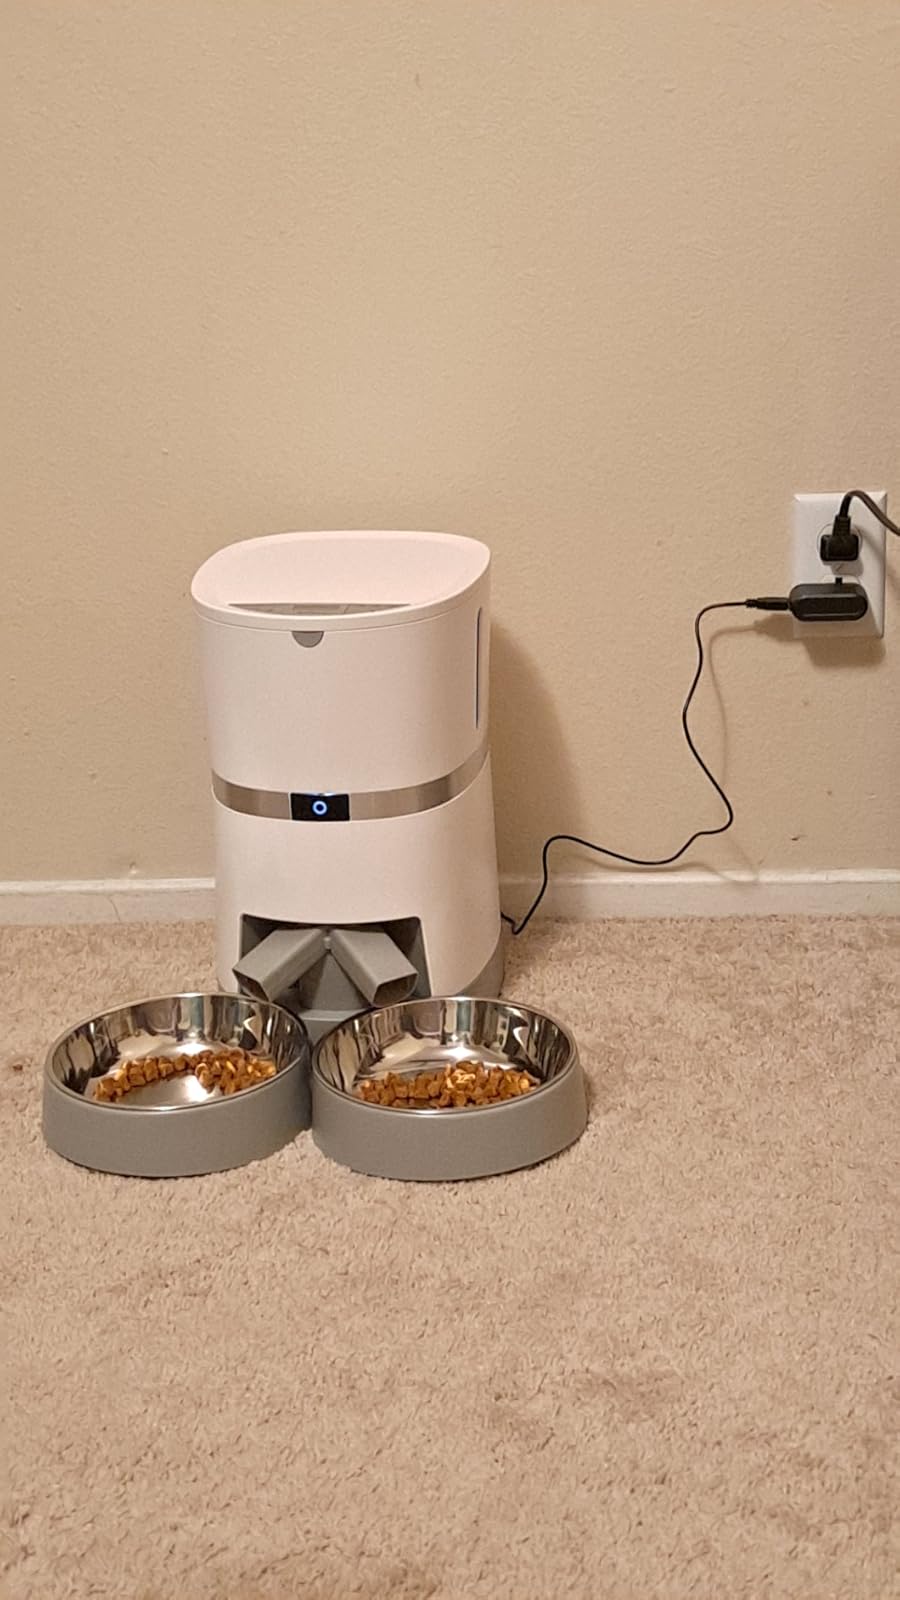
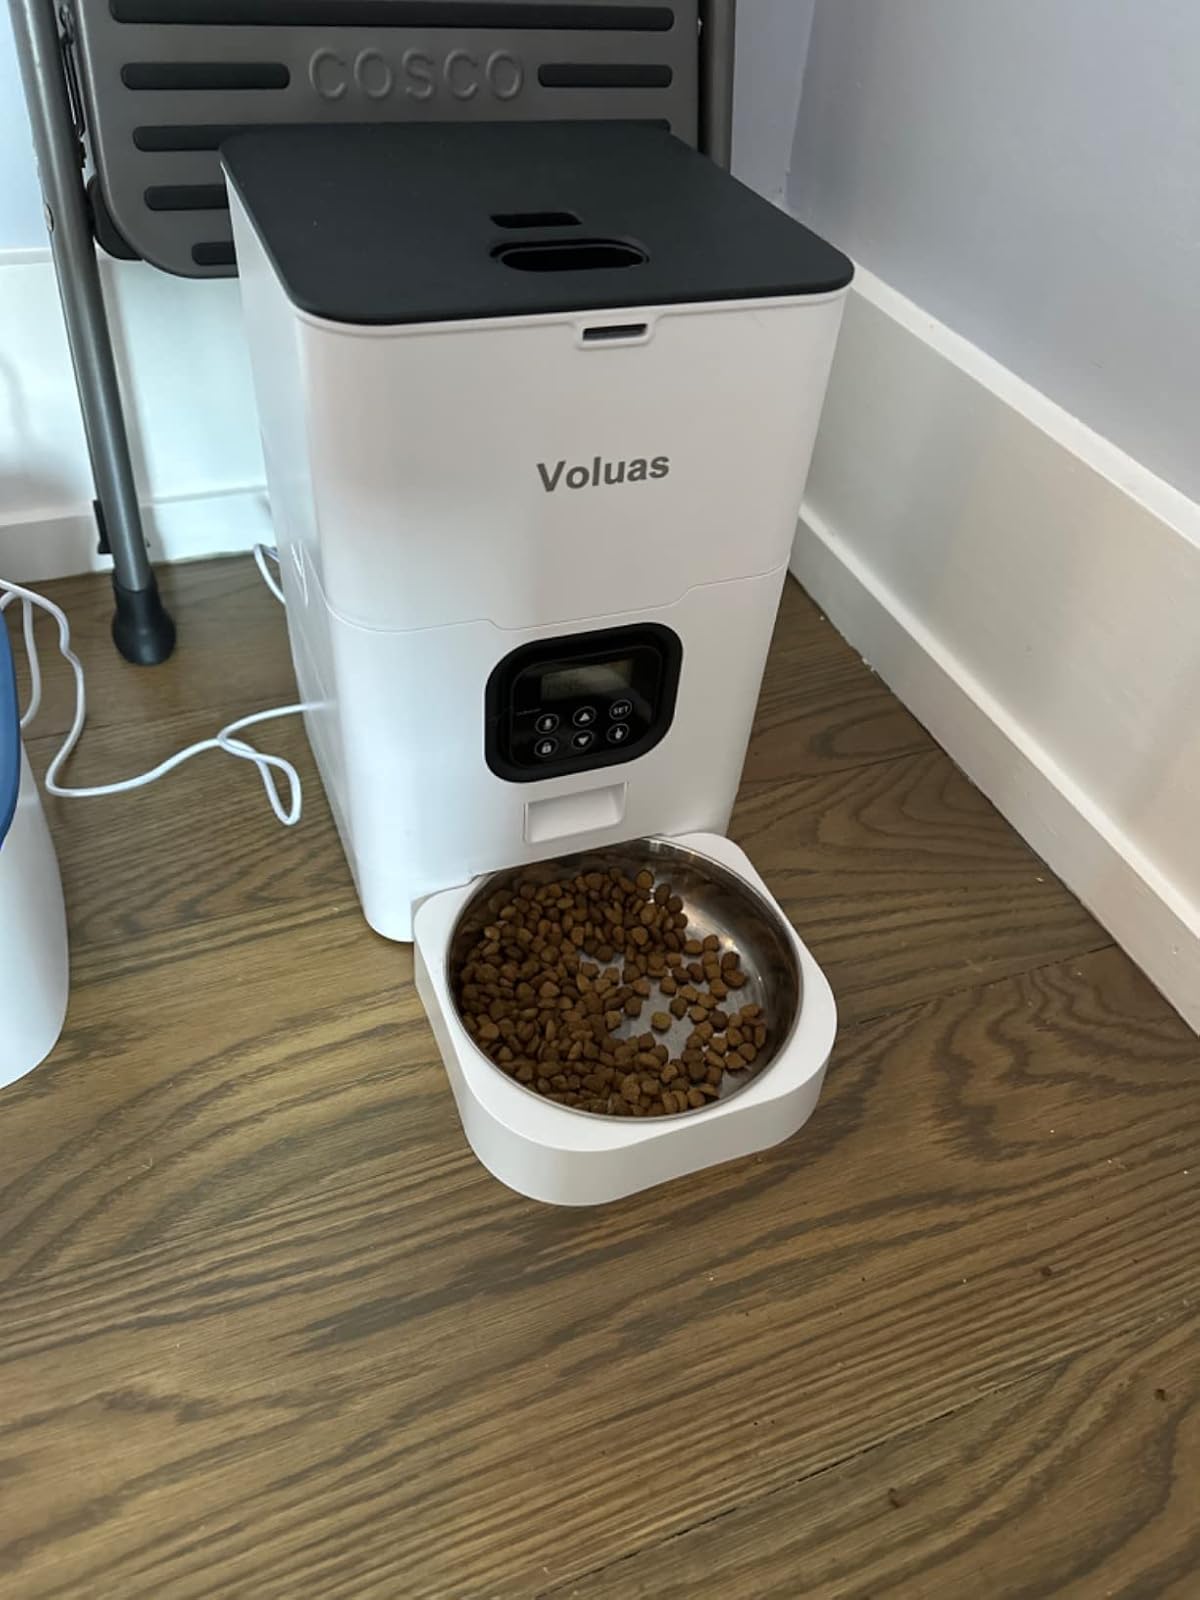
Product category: items_feeder
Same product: no